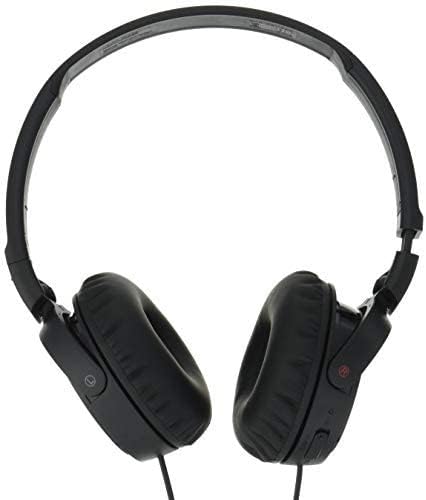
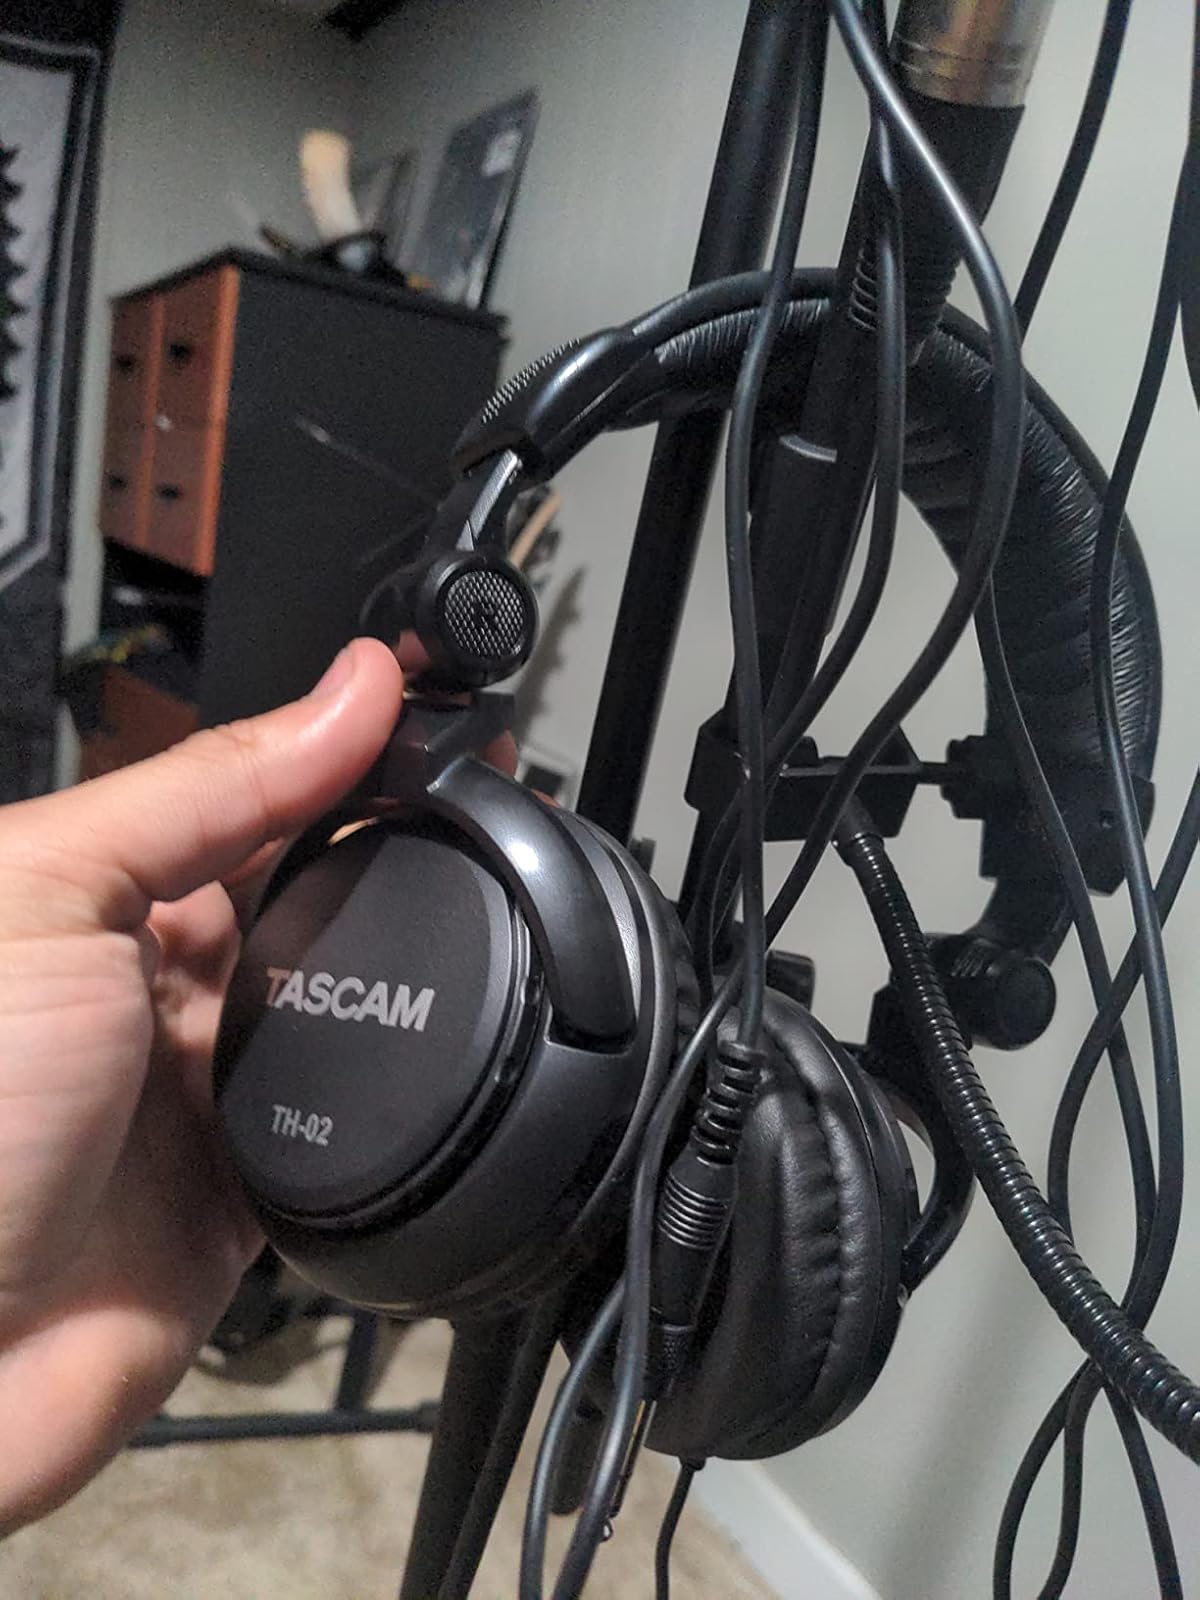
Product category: headphones
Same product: no